Bremen Cathedral

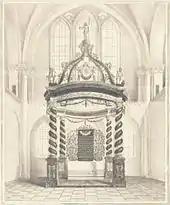
Baroque altar with a canopy, 1694/96 – 1839

Though the outer appearance of the building remained quite poor for more than two centuries, the importance of the church increased.